Bangarapet

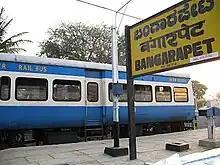
Bangarapet

The Bangarapet railway station is the last major railway junction in Karnataka before the Bangalore-Chennai line enters Andhra Pradesh and Tamil Nadu. Bangarpet is approximately 71 km from Bangalore via train. People travelling to Kolar Gold Fields (KGF) need to change trains here while travelling in trains bound to Bangalore or Chennai.